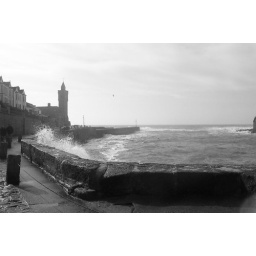
roller gently breaks over the sea wall: in the winter storms the waves crash over the clock tower